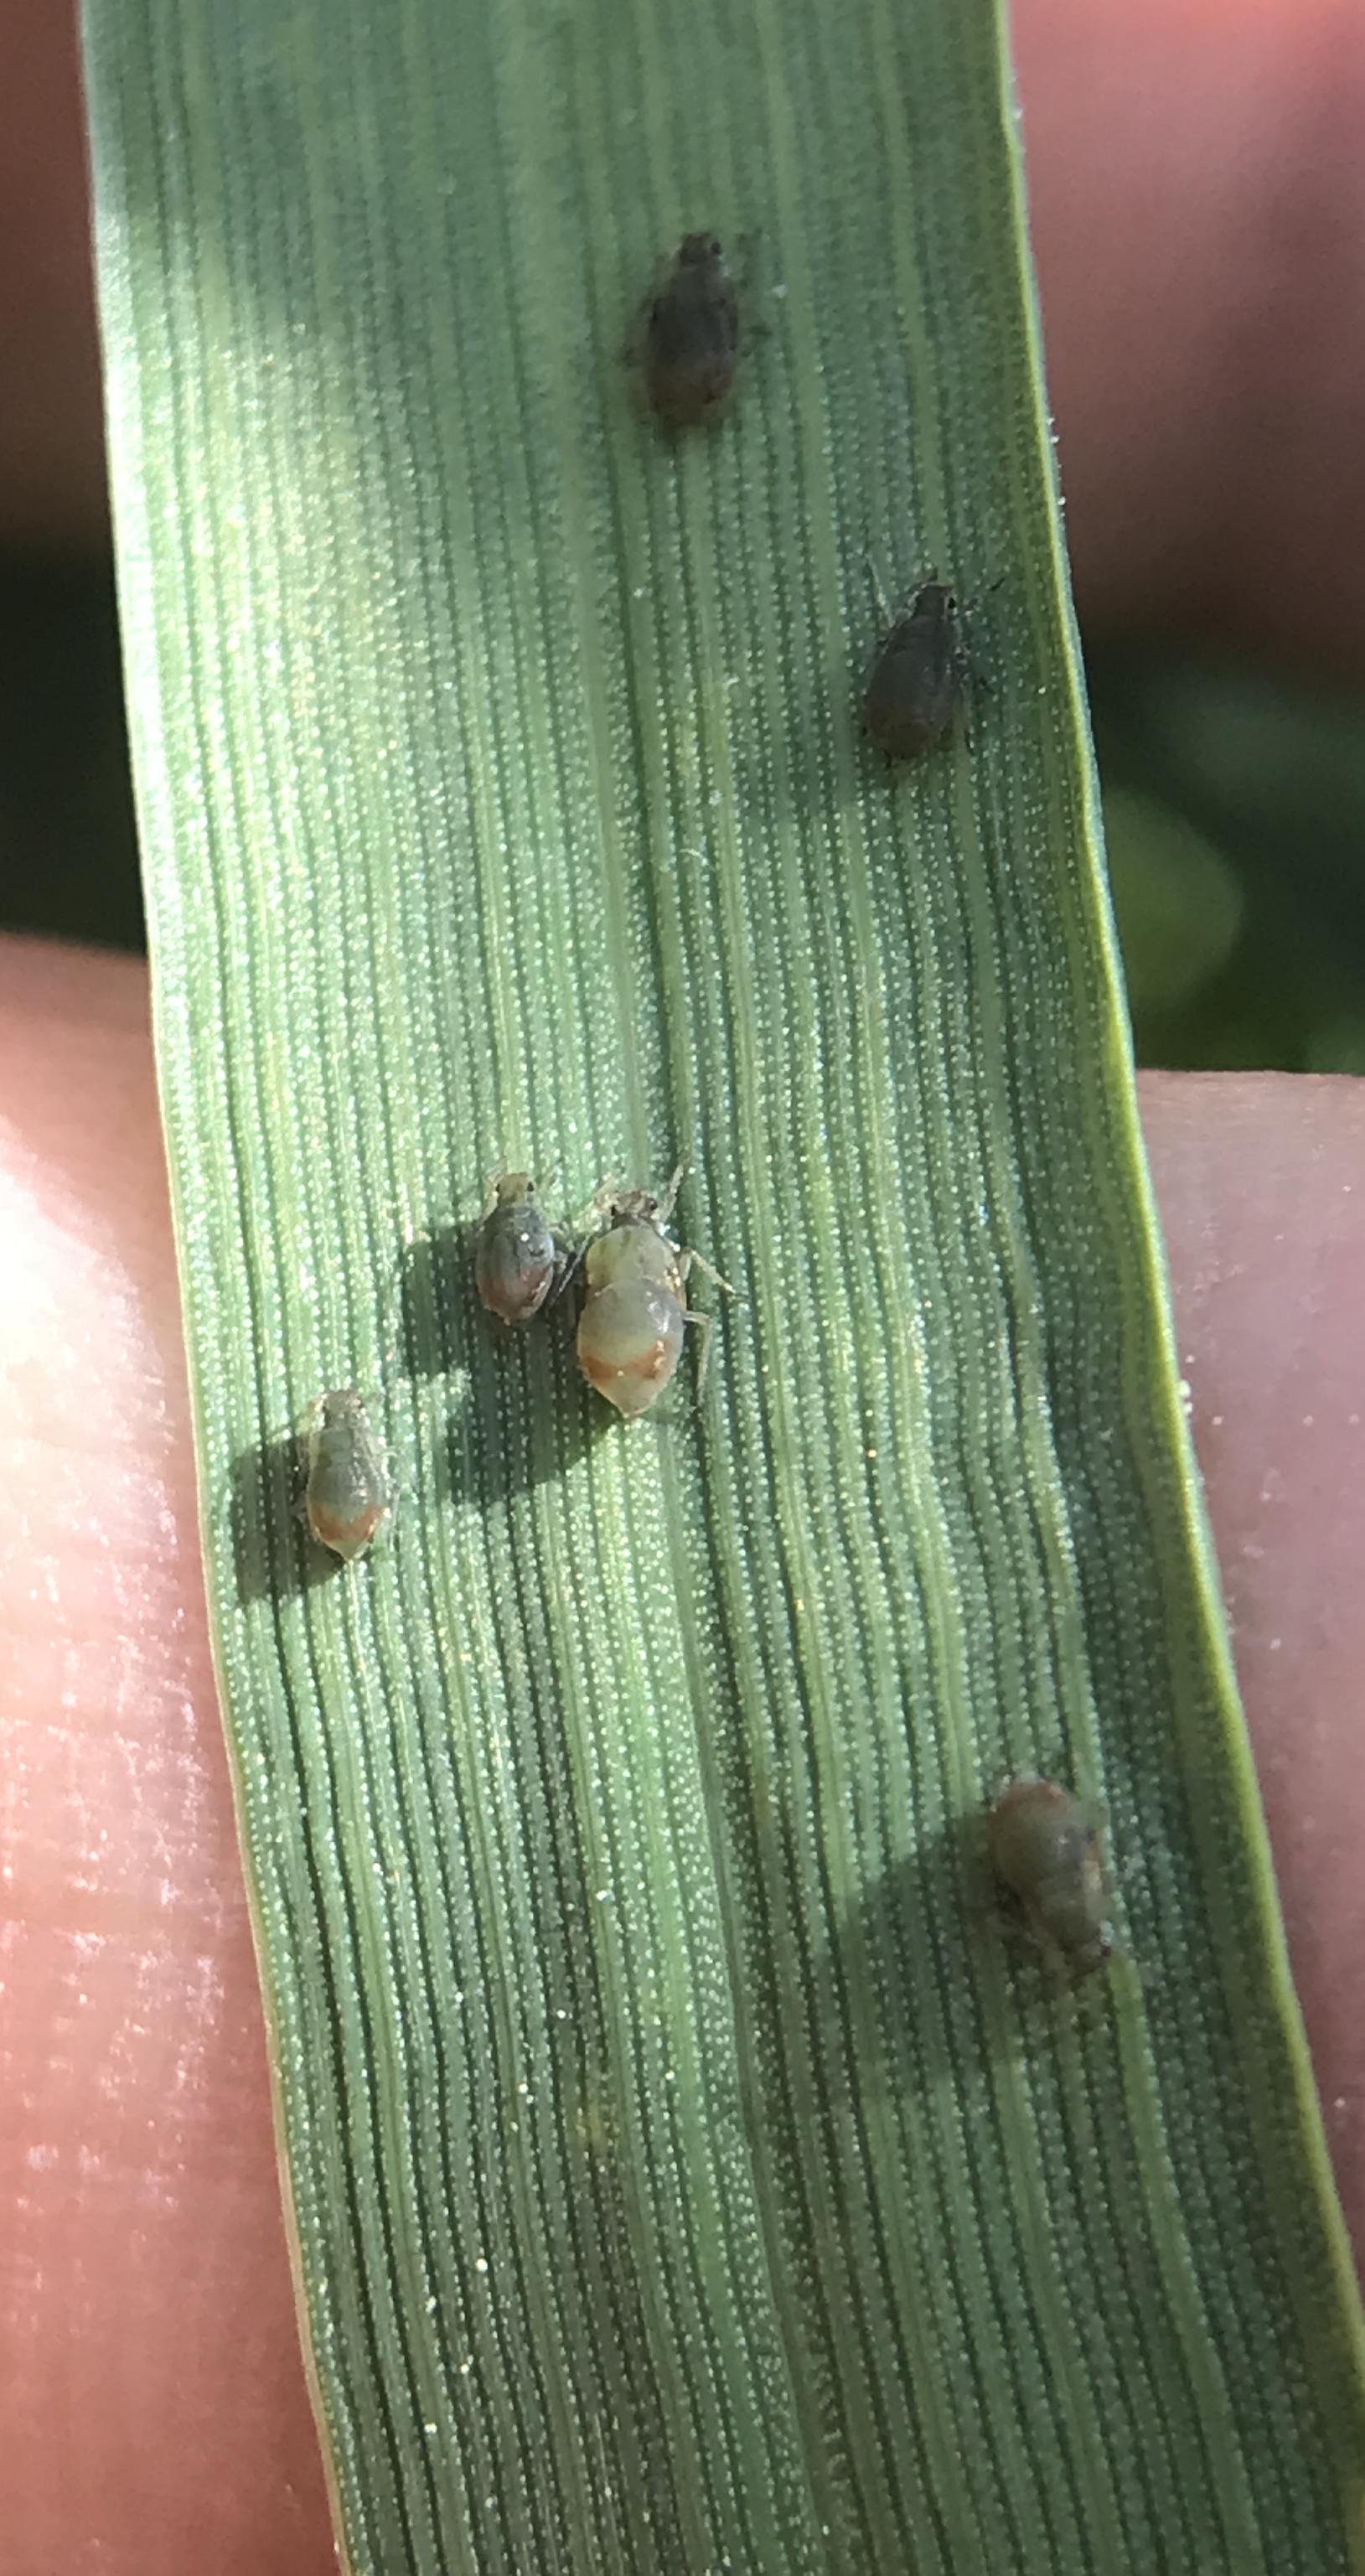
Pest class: bird_cherry_oat_aphid